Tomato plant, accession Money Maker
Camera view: vertical (180 deg); turntable rotation: 270 degrees
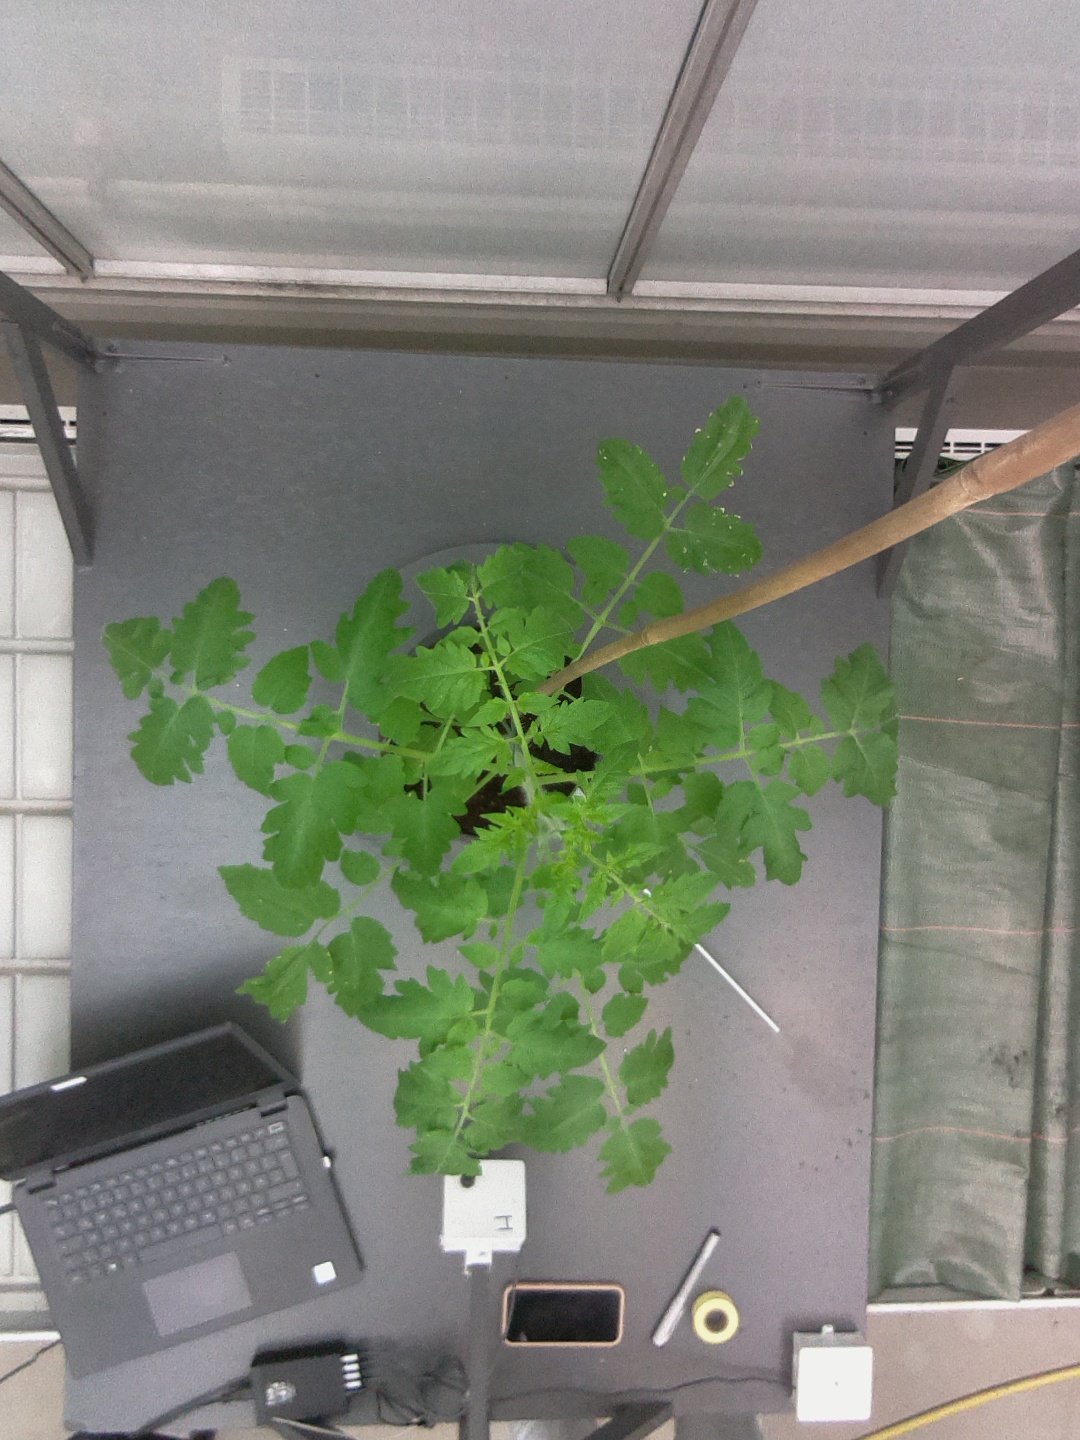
BBCH growth stage 51: First inflorence visible, visible closed flower bud